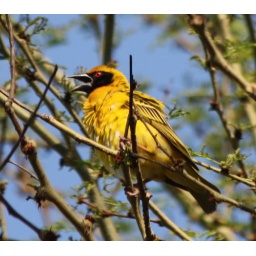
Village Weaver (&lt;i&gt;Ploceus cucallatus&lt;/i&gt;). Part of a larger group of weavers building nests in the garden of a local car wash.